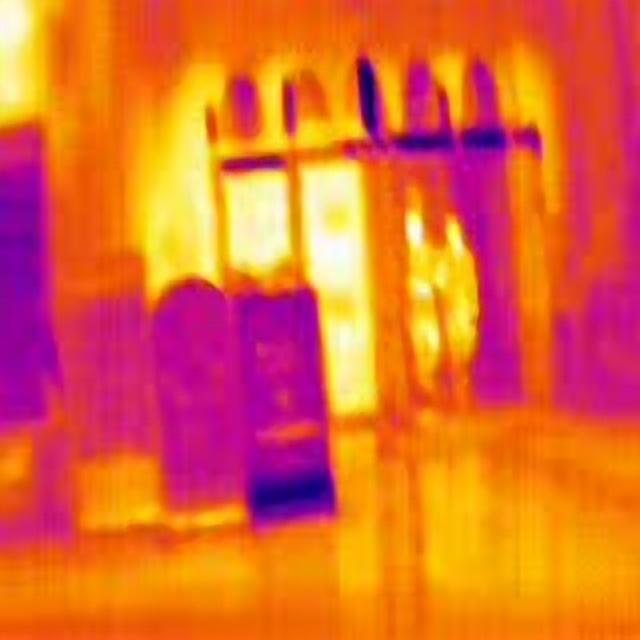
Detected objects:
label: person
label: person